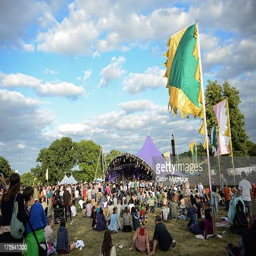
general view of the site on day of festival